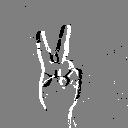
ASL letter: v